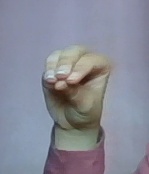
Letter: ha